2017 United Nations Ocean Conference

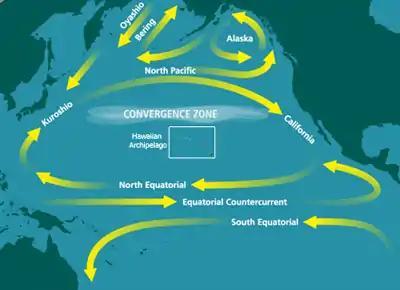
North Pacific Subtropical Convergence Zone − the location of the Great Pacific Garbage Patch

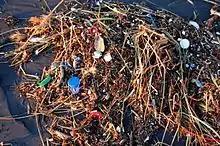
An example of sea pollution which the conference sought to avert

UN Secretary-General António Guterres warned that unless nations overcome short-term territorial and resource interests the state of the oceans will continue to deteriorate. He also names "the artificial dichotomy" between jobs and healthy oceans as one of the main challenges and asks for strong political leadership, new partnerships and concrete steps.